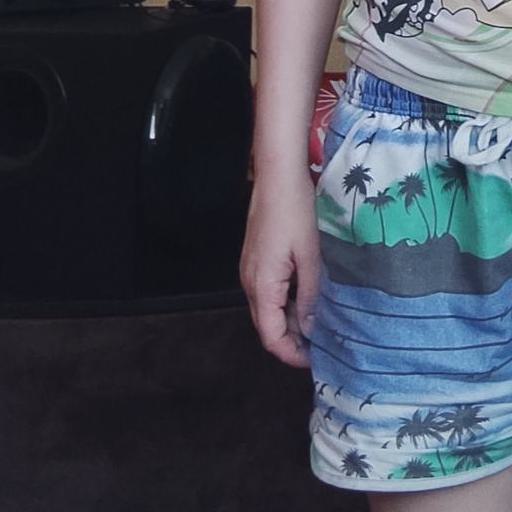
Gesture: no_gesture